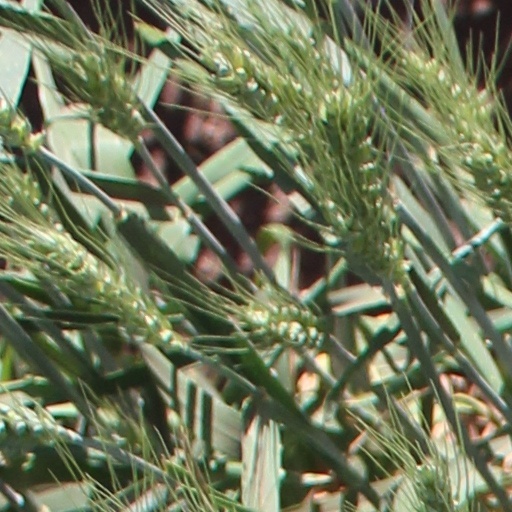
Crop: wheat